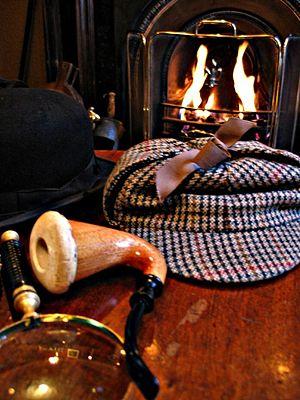
Mycroft & Moran est une branche de la maison d'édition Arkham House, créée à Sauk City dans le Wisconsin en 1945. Mycroft & Moran ont pour vocation de publier des romans policiers étranges ainsi que les pastiches des histoires de Sherlock Holmes écrits par August Derleth. Arkham supprime Mycroft en 1982 mais autorise plus tard son exploitation par une petite maison d'édition canadienne.
Le détective est un enquêteur de droit privé, c'est-à-dire une personne ayant un statut de droit privé, qui effectue, à titre professionnel, des recherches, des investigations et des filatures. Cette qualité d'enquêteur de droit privé est d'ailleurs partagée avec diverses autres professions qui n'ont aucun rapport avec les enquêteurs privés, notamment dans le cadre de procédures administratives, civiles, pénales, sociales.
Un deerstalker est un chapeau anglais qui se porte à la campagne.